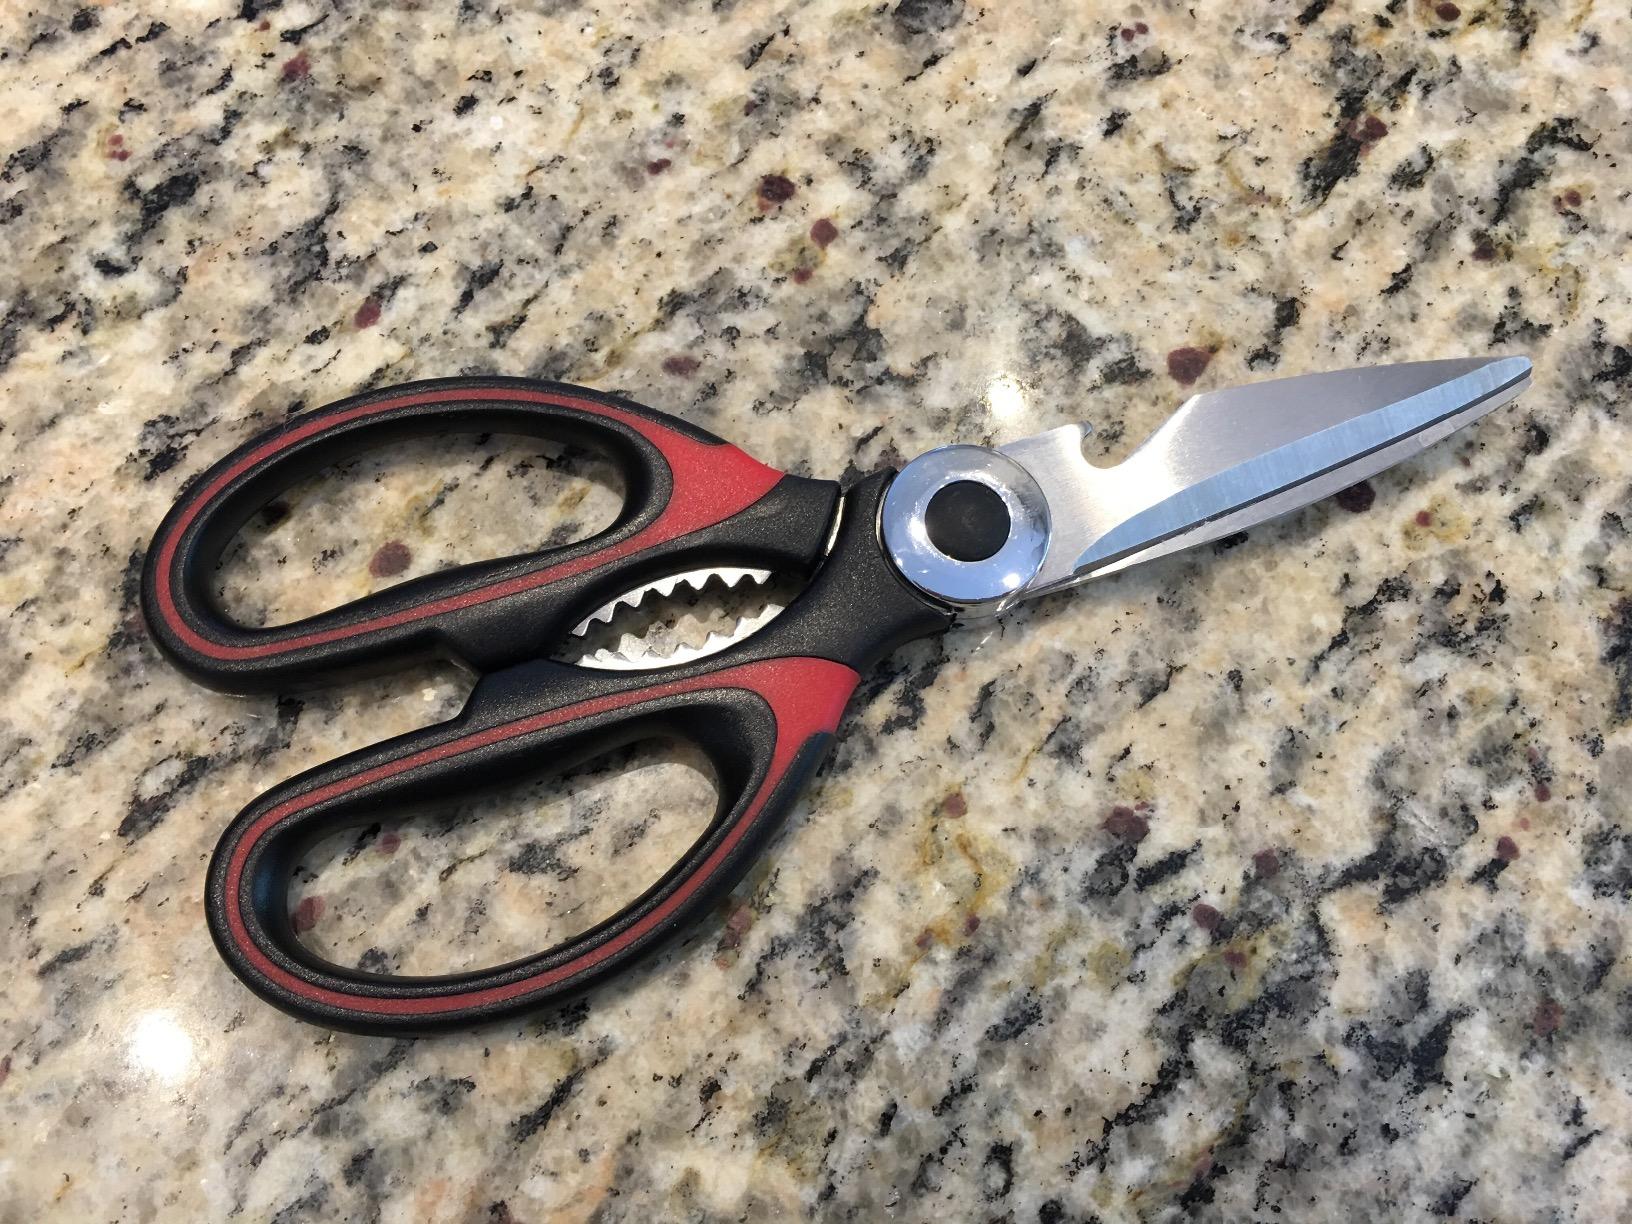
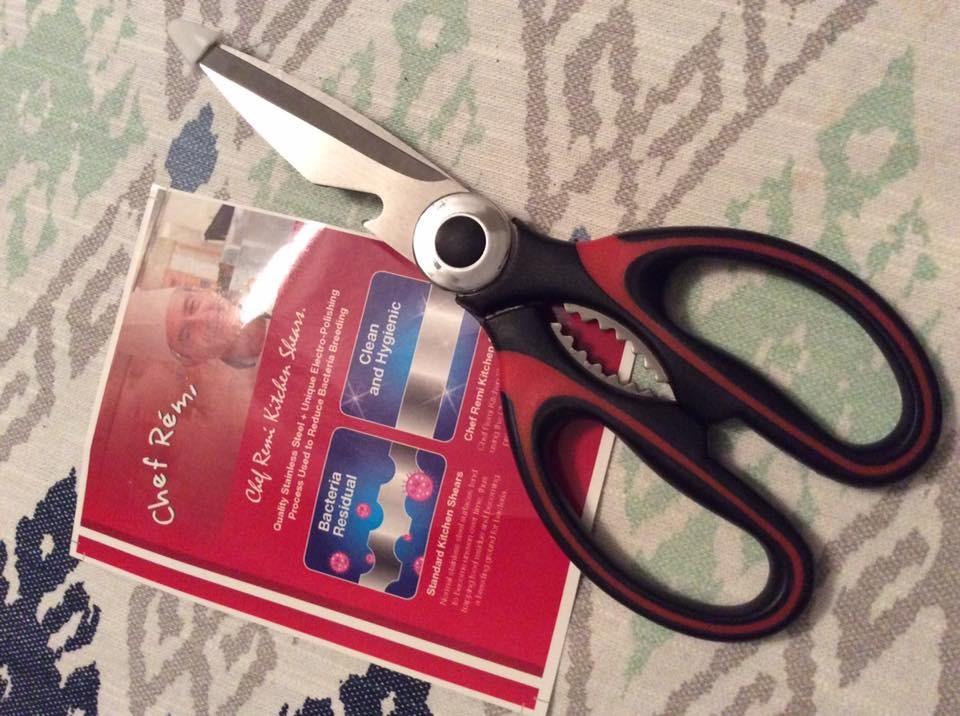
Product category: items_knife
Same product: yes